List of Färjestad BK seasons

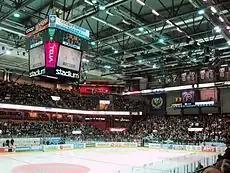
Färjestad BK playing at Löfbergs Arena.

This is a list of seasons completed by the Färjestad BK ice hockey franchise of the Swedish Hockey League (SHL). Färjestad has had 21 Swedish Championship final appearances, winning ten times since the Swedish Hockey League (SHL; formerly Elitserien) was started in 1975, making them the most successful SHL club in history.